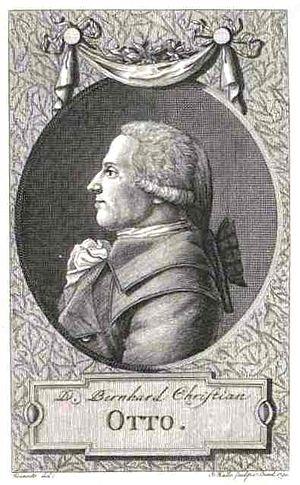
Bernhard Christian Otto est un médecin et un naturaliste allemand, né en 1745 et mort en 1835.